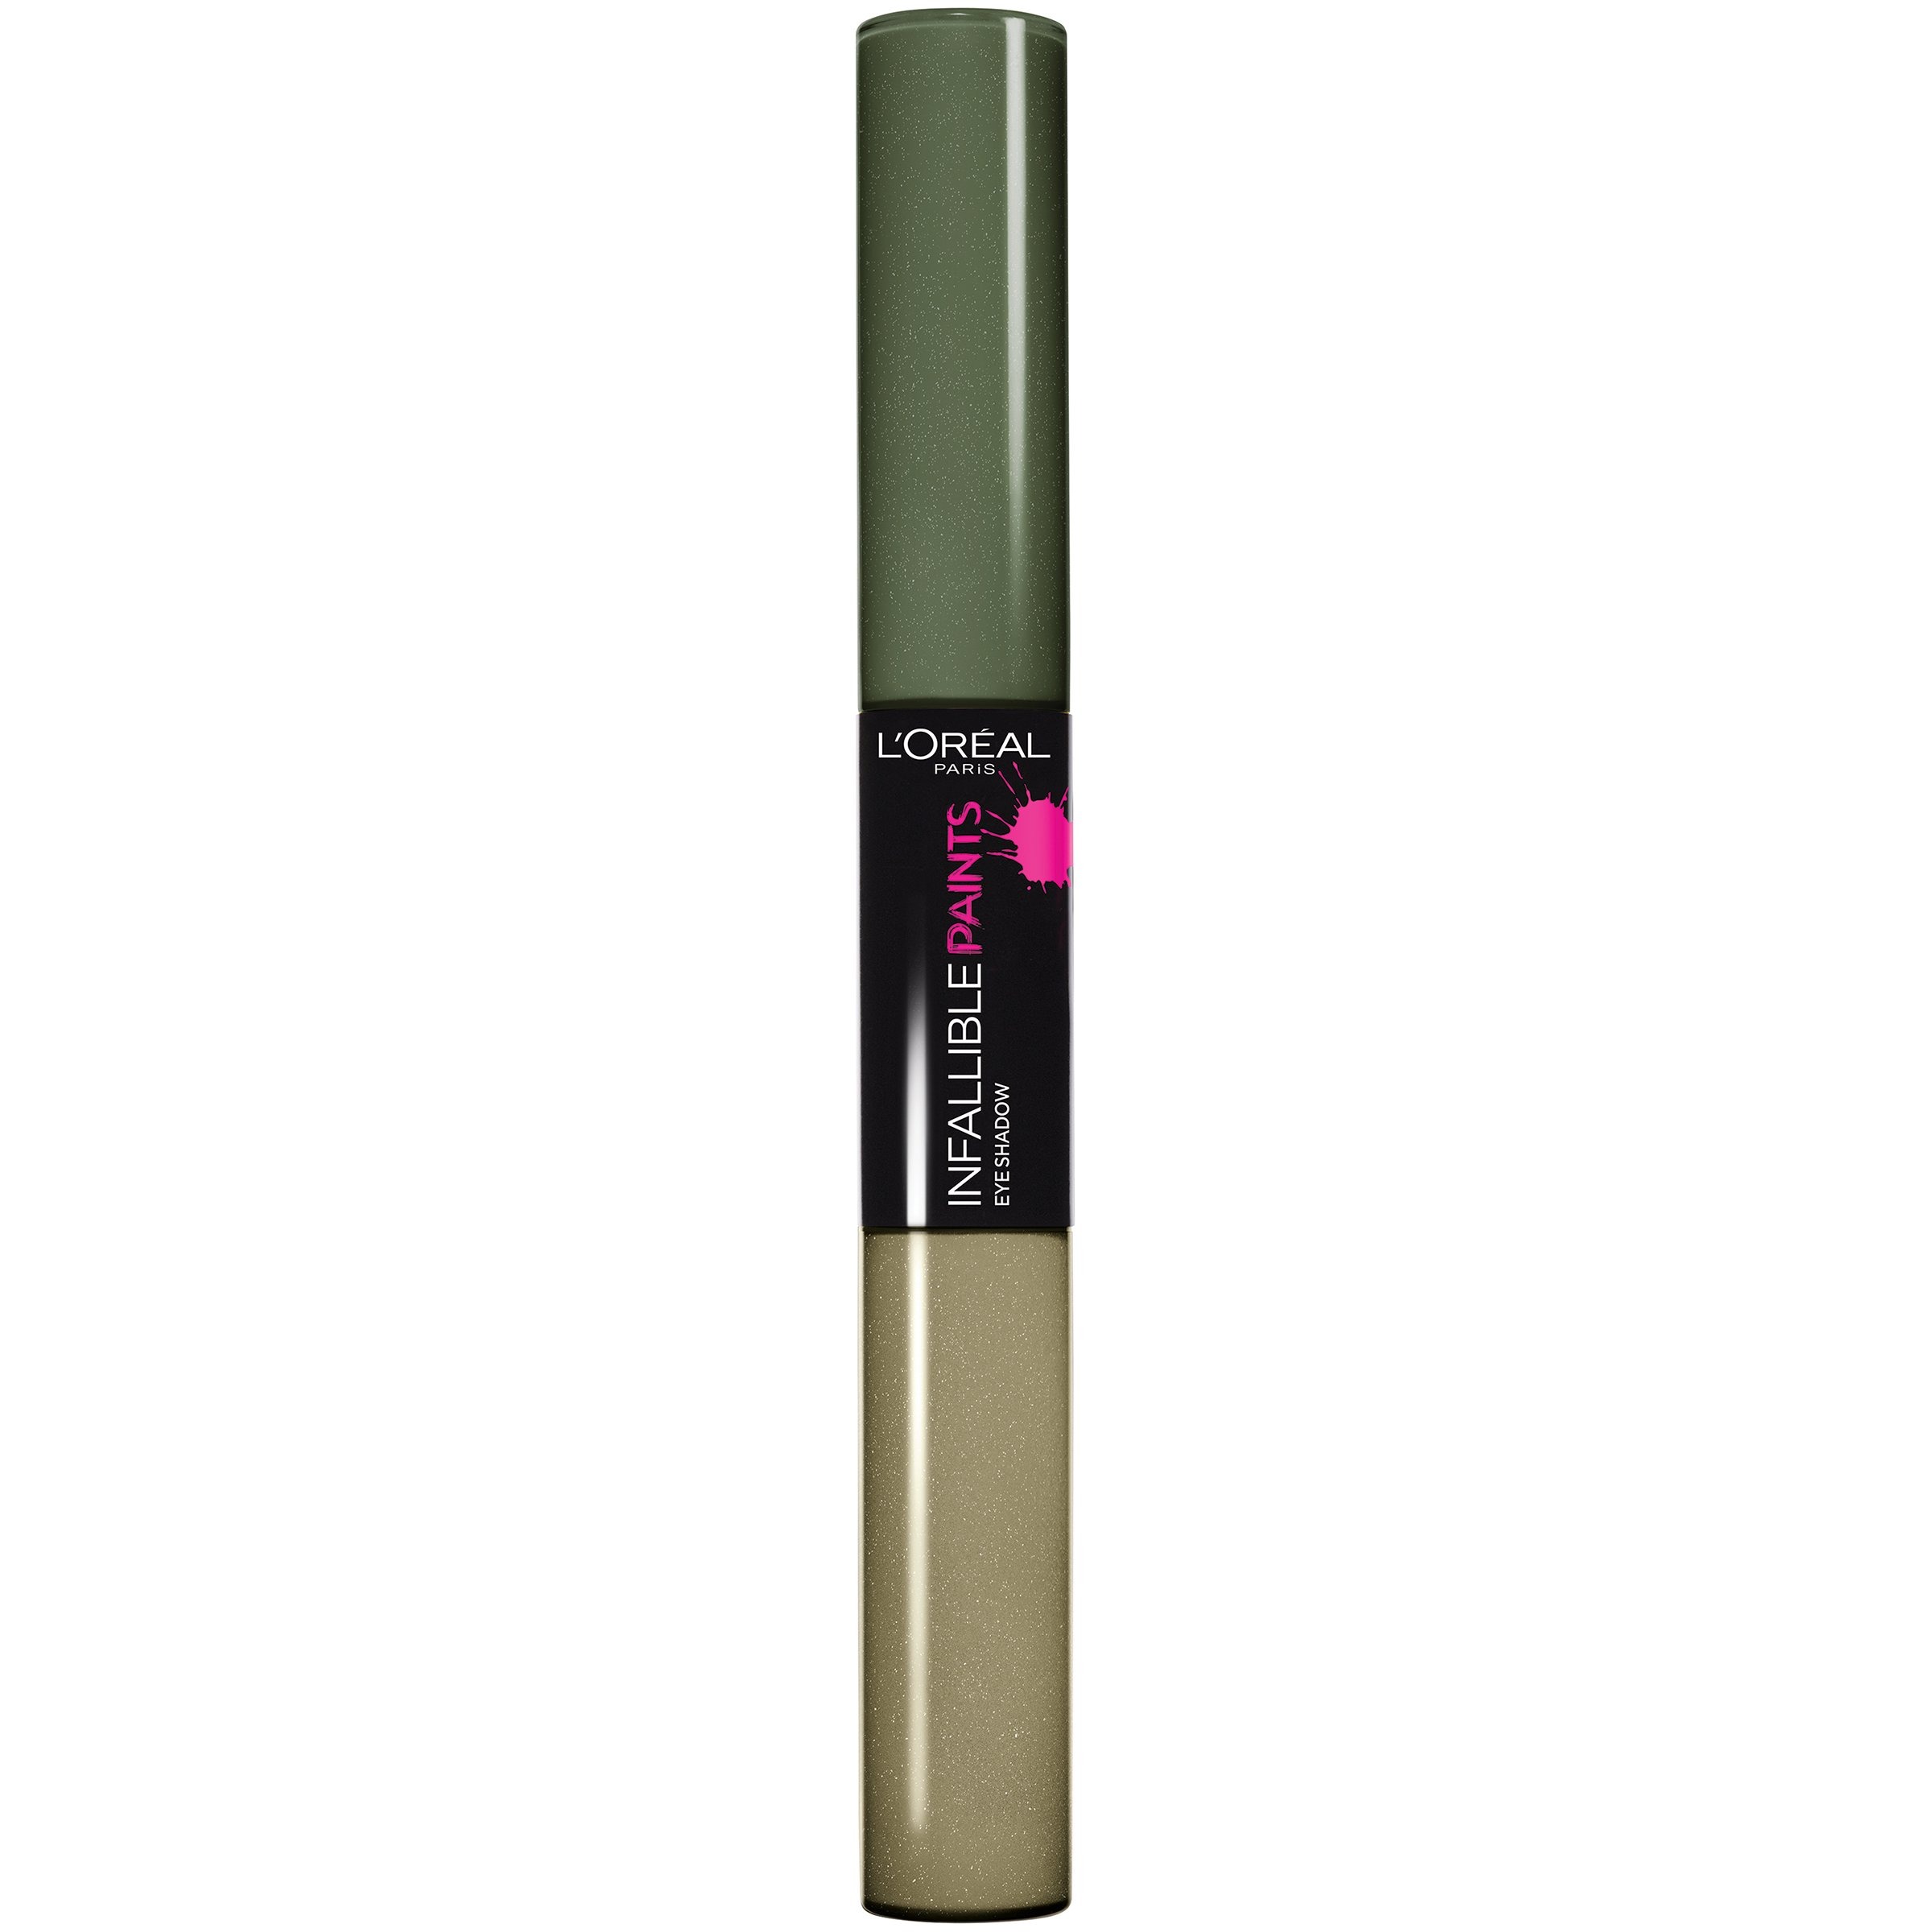
Item Name: L'Oréal Paris Infallible Paints Eye Shadow, Army Camo, 0.25 fl. oz.
Bullet Point 1: High Impact Color
Bullet Point 2: Cream Eye Shadow
Bullet Point 3: All Day Wear
Bullet Point 4: Full Coverage
Value: 0.25
Unit: Fl Oz

Price: 7.47